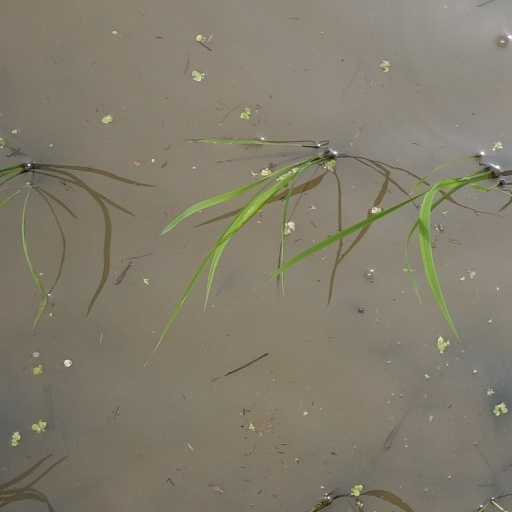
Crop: rice